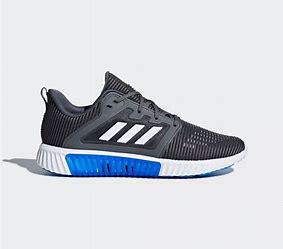
Brand: adidas
Model: Climacool Vent